Eternal Eyes

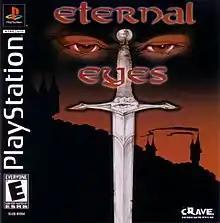

Eternal Eyes, known in Japan as , is a tactical role-playing game developed by TamTam and published by Sunsoft and Crave Entertainment in 1999.